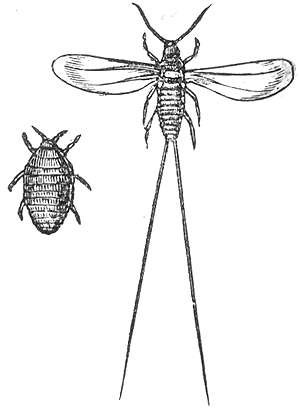
Cochenillelus
Hun (venstre) og han (højre)